George Robson (rugby union)

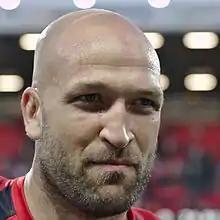

George Robson (born 4 November 1985) is a retired English rugby union player. His position was Lock. He holds the record as Harlequins most capped lock in the professional era with 203 appearances for the club.